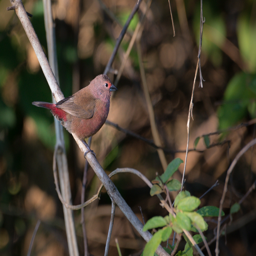
if you take the time to look closely enough , some of the smaller birds have amazing colours and behaviour traits .